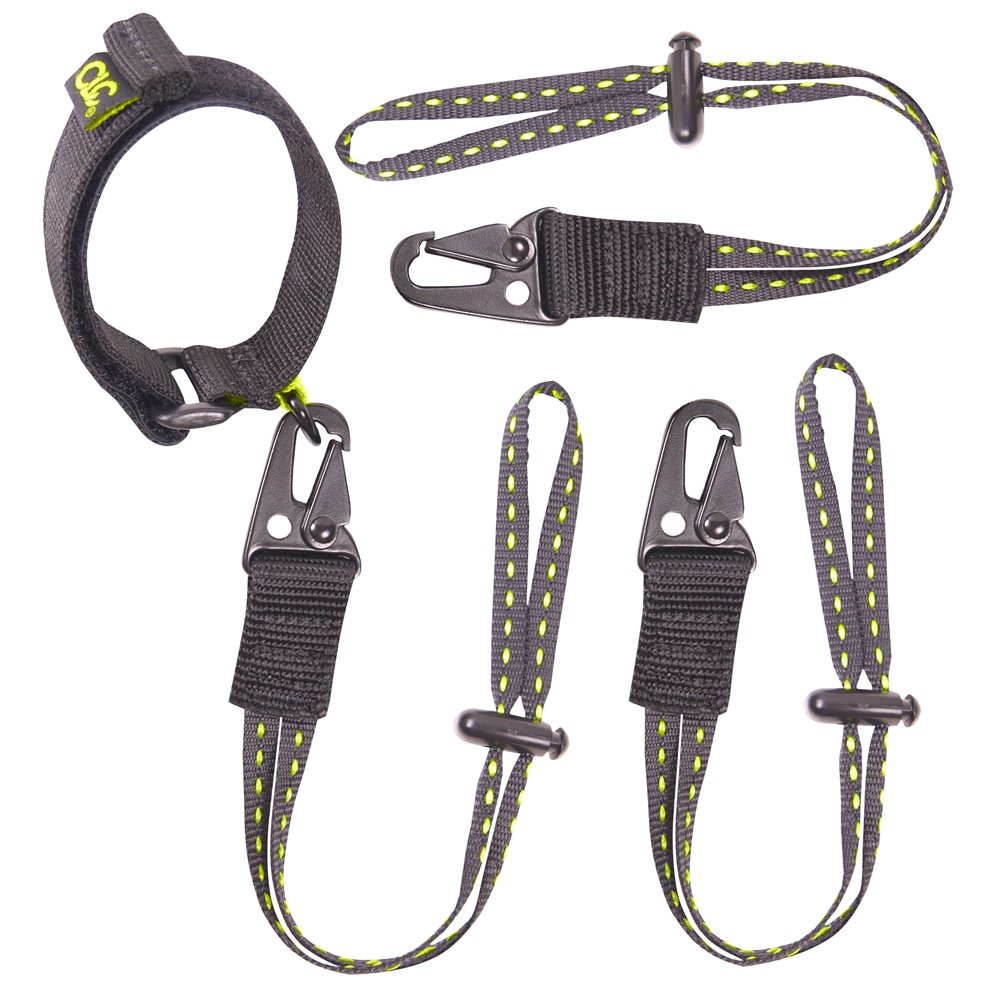
CLC 1010 Wrist Lanyard w/Interchangeable Tool Ends [1010]
1010 Wrist Lanyard w/Interchangeable Tool Ends This premium quality wrist lanyard has a hook-and-loop closure and comes with three interchangeable tool ends that have 10" webbing loops with dual channel locks and HK clips for quick tool changes, rated for tools up to 2.5 pounds. Features: 3 interchangeable tool ends for quick tool changes Secure hook-and-loop wrist closure 10" webbing loop with dual-channel lock for secure tool attachment For tools up to 2.5lbs *Sold as an Individual WARNING: This product can expose you to chemicals which are known to the State of California to cause cancer, birth defects or other reproductive harm. For more information go to P65Warnings.ca.gov . .embed-container { position: relative; padding-bottom: 56.25%; height: 0; overflow: hidden; max-width: 100%; } .embed-container iframe, .embed-container object, .embed-container embed { position: absolute; top: 0; left: 0; width: 100%; height: 100%; }
Brand: CLC Work Gear
Category: Business & Industrial > Work Safety Protective Gear > Work Safety Tethers > Tool Belt Work Safety Tethers